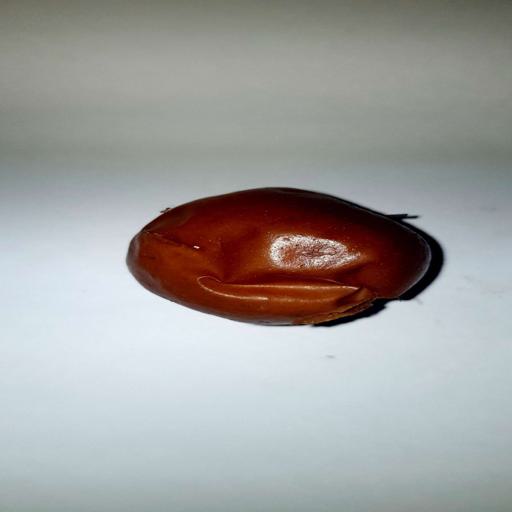
Label: bruised